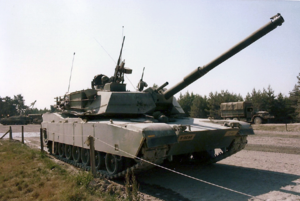
Le char M1 Abrams est char de combat américain de deuxième génération, numéroté M1.